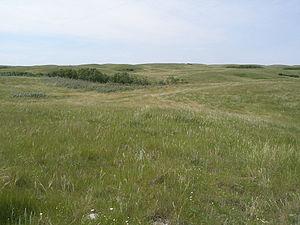
Une « servitude environnementale volontaire » ou « servitude environnementale » ou encore « servitude de conservation » est, dans le domaine de la conservation de la nature, un concept juridique opérationnel du droit privé, correspondant à un transfert volontaire de la part d'un propriétaire foncier d'une partie de ses droits de propriété, qu'on pourrait en quelque sorte qualifier de mise en servitude volontaire pour des raisons environnementales.
Le coteau du Missouri est un vaste plateau qui s'étend le long de la rive orientale de la vallée de la rivière Missouri dans le centre du Dakota du Nord et le centre-nord du Dakota du Sud, aux États-Unis.